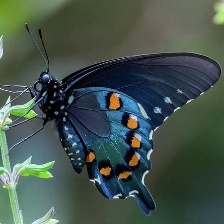
Species: PIPEVINE SWALLOW